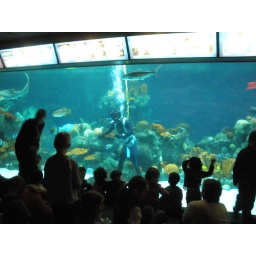
The diver was feeding the fish during this presentation. The girls were able to see the fish eating and swimming in the aquarium.